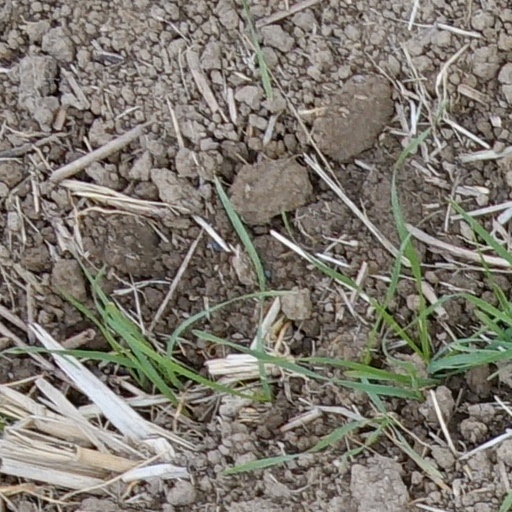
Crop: wheat